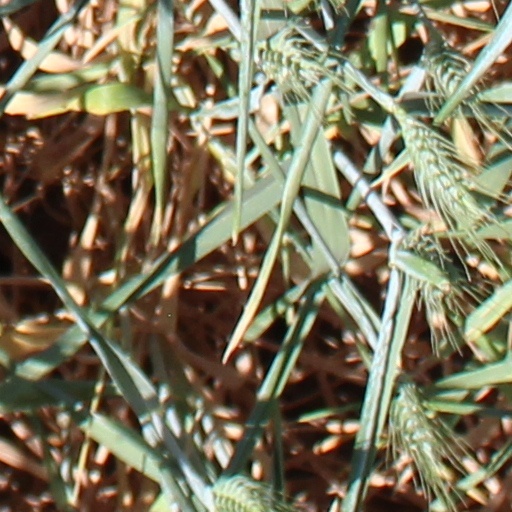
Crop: wheat